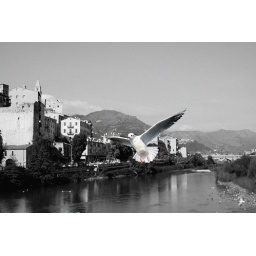
My fist cutout ever... A seagull flying by a bridge in Ventimiglia on the French / Italian border